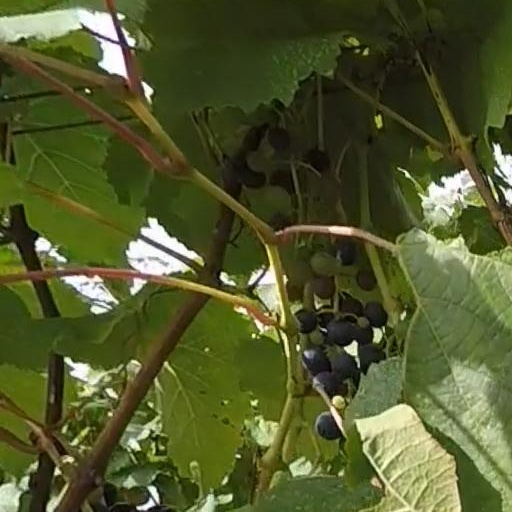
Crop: grape